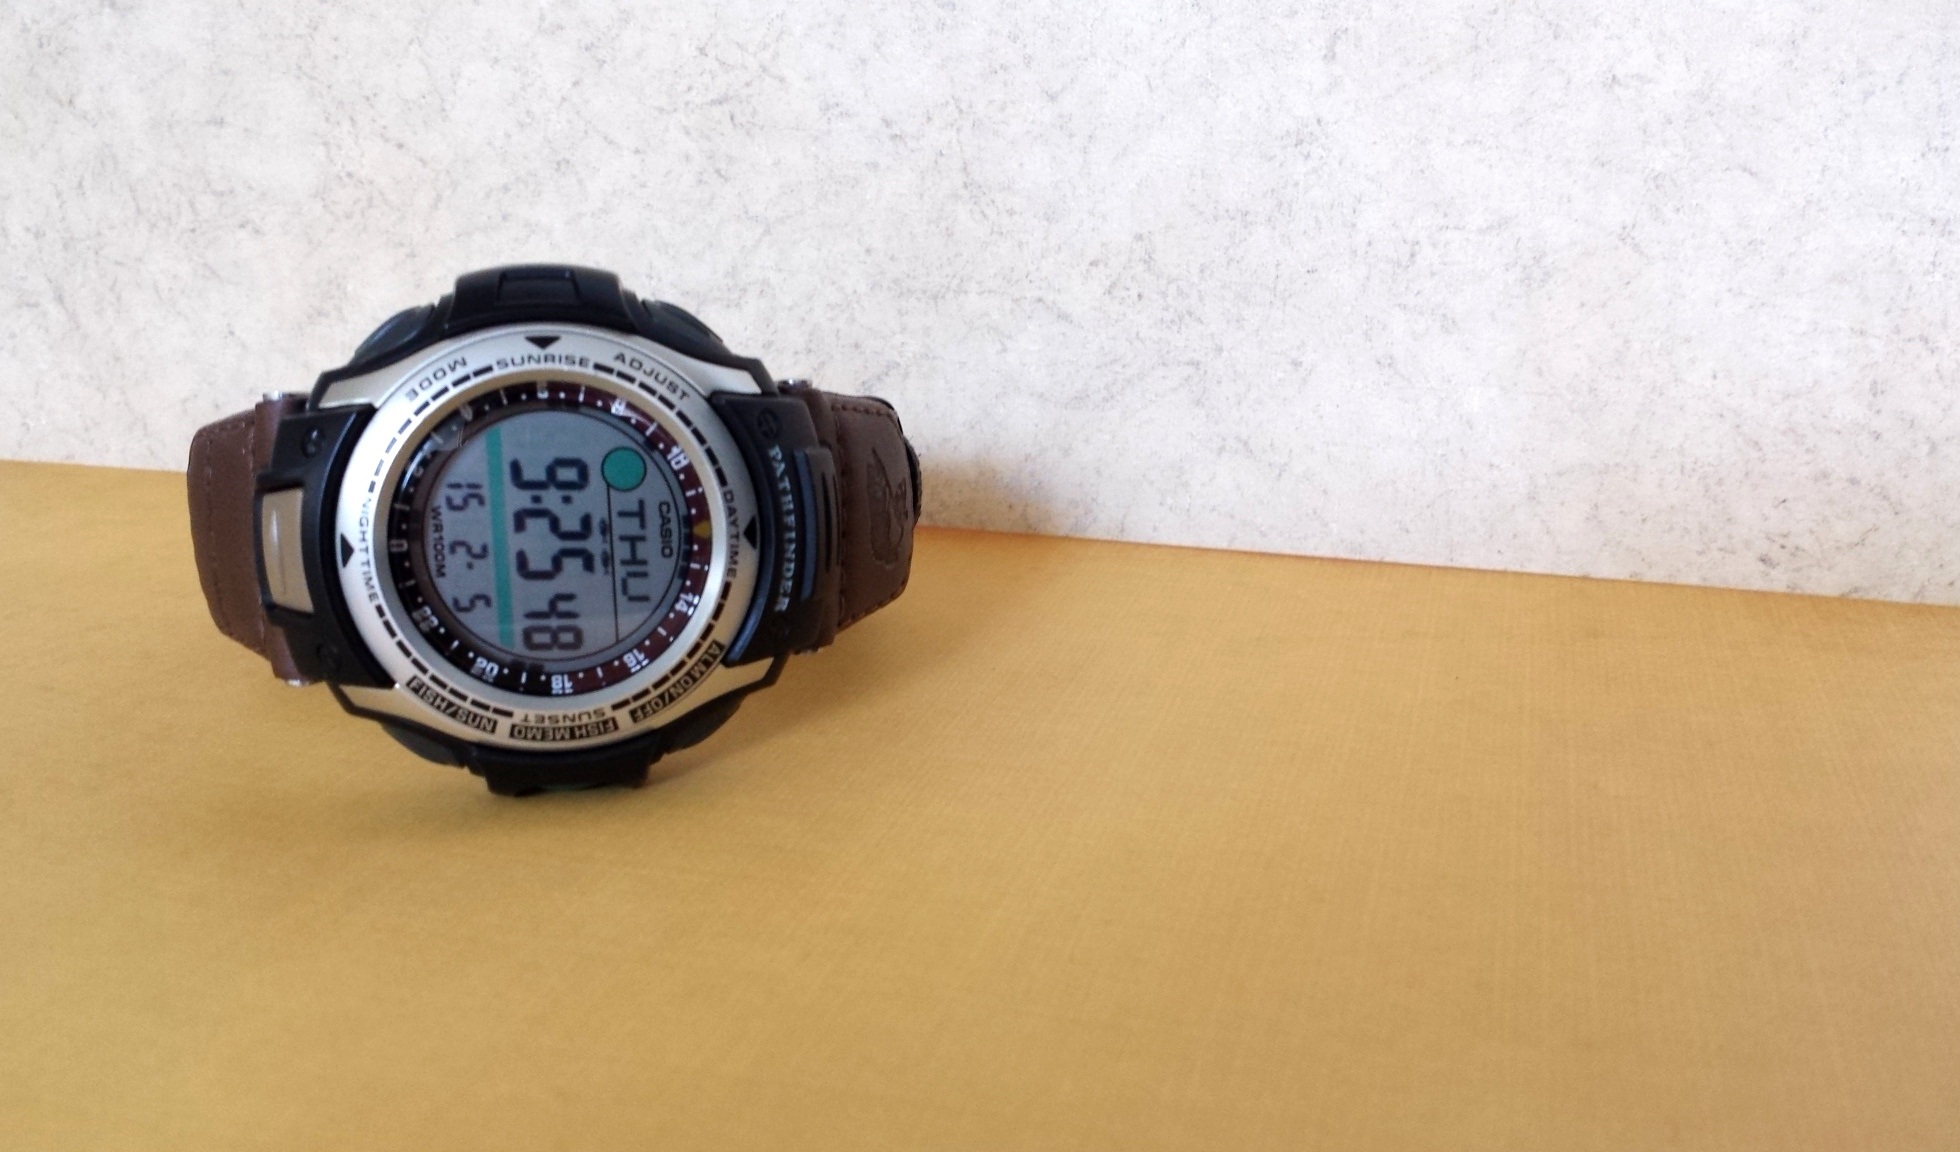
watch, hand, sport, chain, purple, clock, time, hour, old, color, metal, fashion, business, black, timepiece, jewelry, minute, dial, circle, product, numbers, luxury, elegant, souvenir, twelve, strap, second, accessory, aged, wealth, accuracy